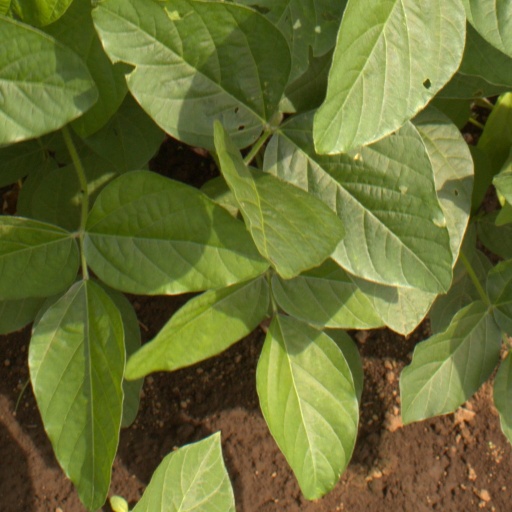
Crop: soybean